58 Joralemon Street

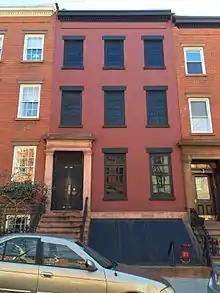
The facade of 58 Joralemon Street

58 Joralemon Street, in Brooklyn Heights, Brooklyn, New York, United States, is a Greek Revival structure built in 1847 as a private residence but is now a New York City Subway vent. The Interborough Rapid Transit Company acquired the property in 1907, gutted the interior, and converted the structure to "the world’s only Greek Revival subway ventilator". The ventilator also serves as an emergency exit from the eastern end of the New York City Subway's Joralemon Street Tunnel, which carries the IRT Lexington Avenue Line between and , where it becomes the IRT Eastern Parkway Line.